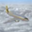
Label: airplane